Fonio

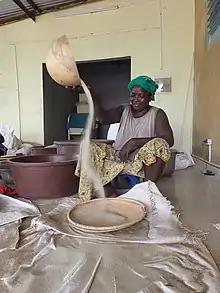
Winnowing fonio in Kédougou, Senegal

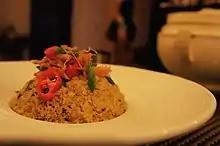
Acha (fonio)

White fonio, "Digitaria exilis", also called "hungry rice" by Europeans, is the most common of a diverse group of wild and domesticated "Digitaria" species that are harvested in the savannas of West Africa. Fonio has the smallest seeds of all species of millet. It has potential to improve nutrition, boost food security, foster rural development, and support sustainable use of the land.